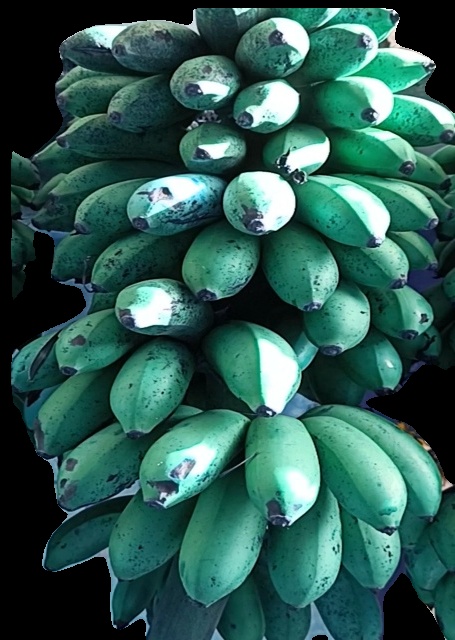
Variety: rasbale
Grade: grade2